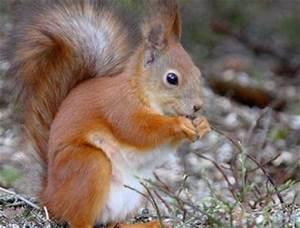
squirrel